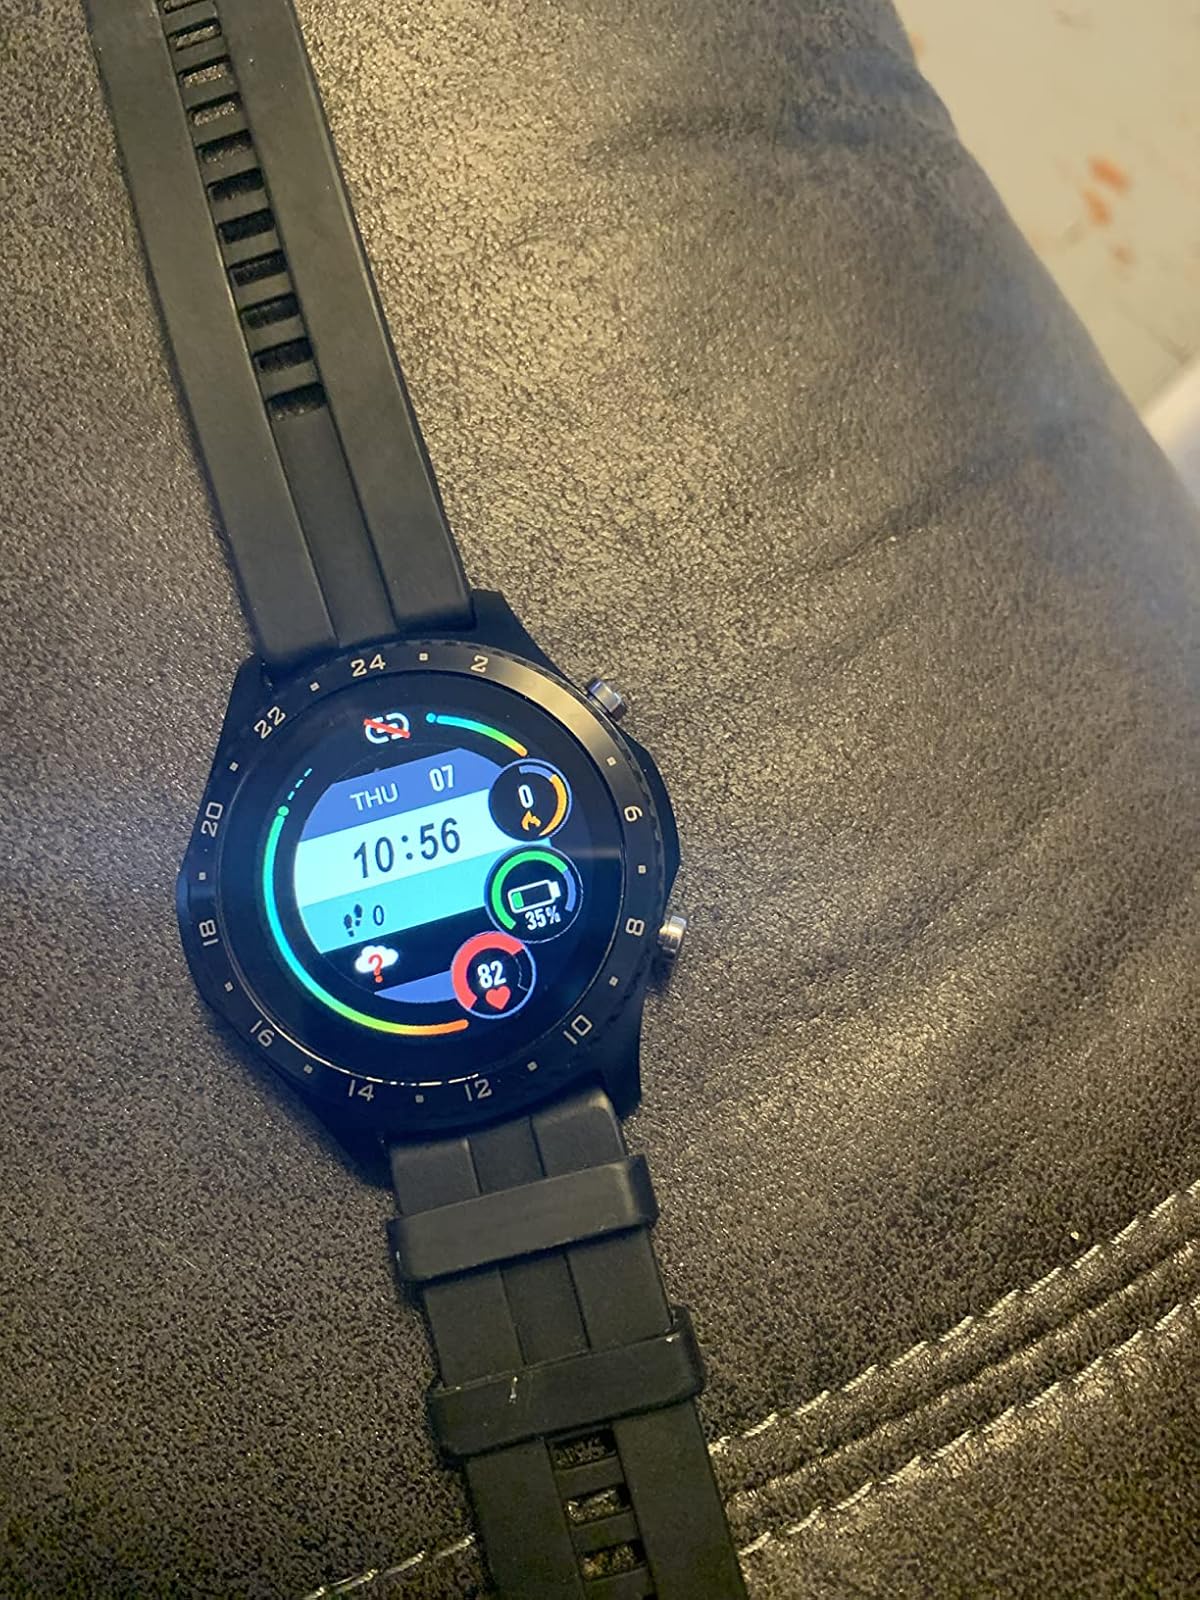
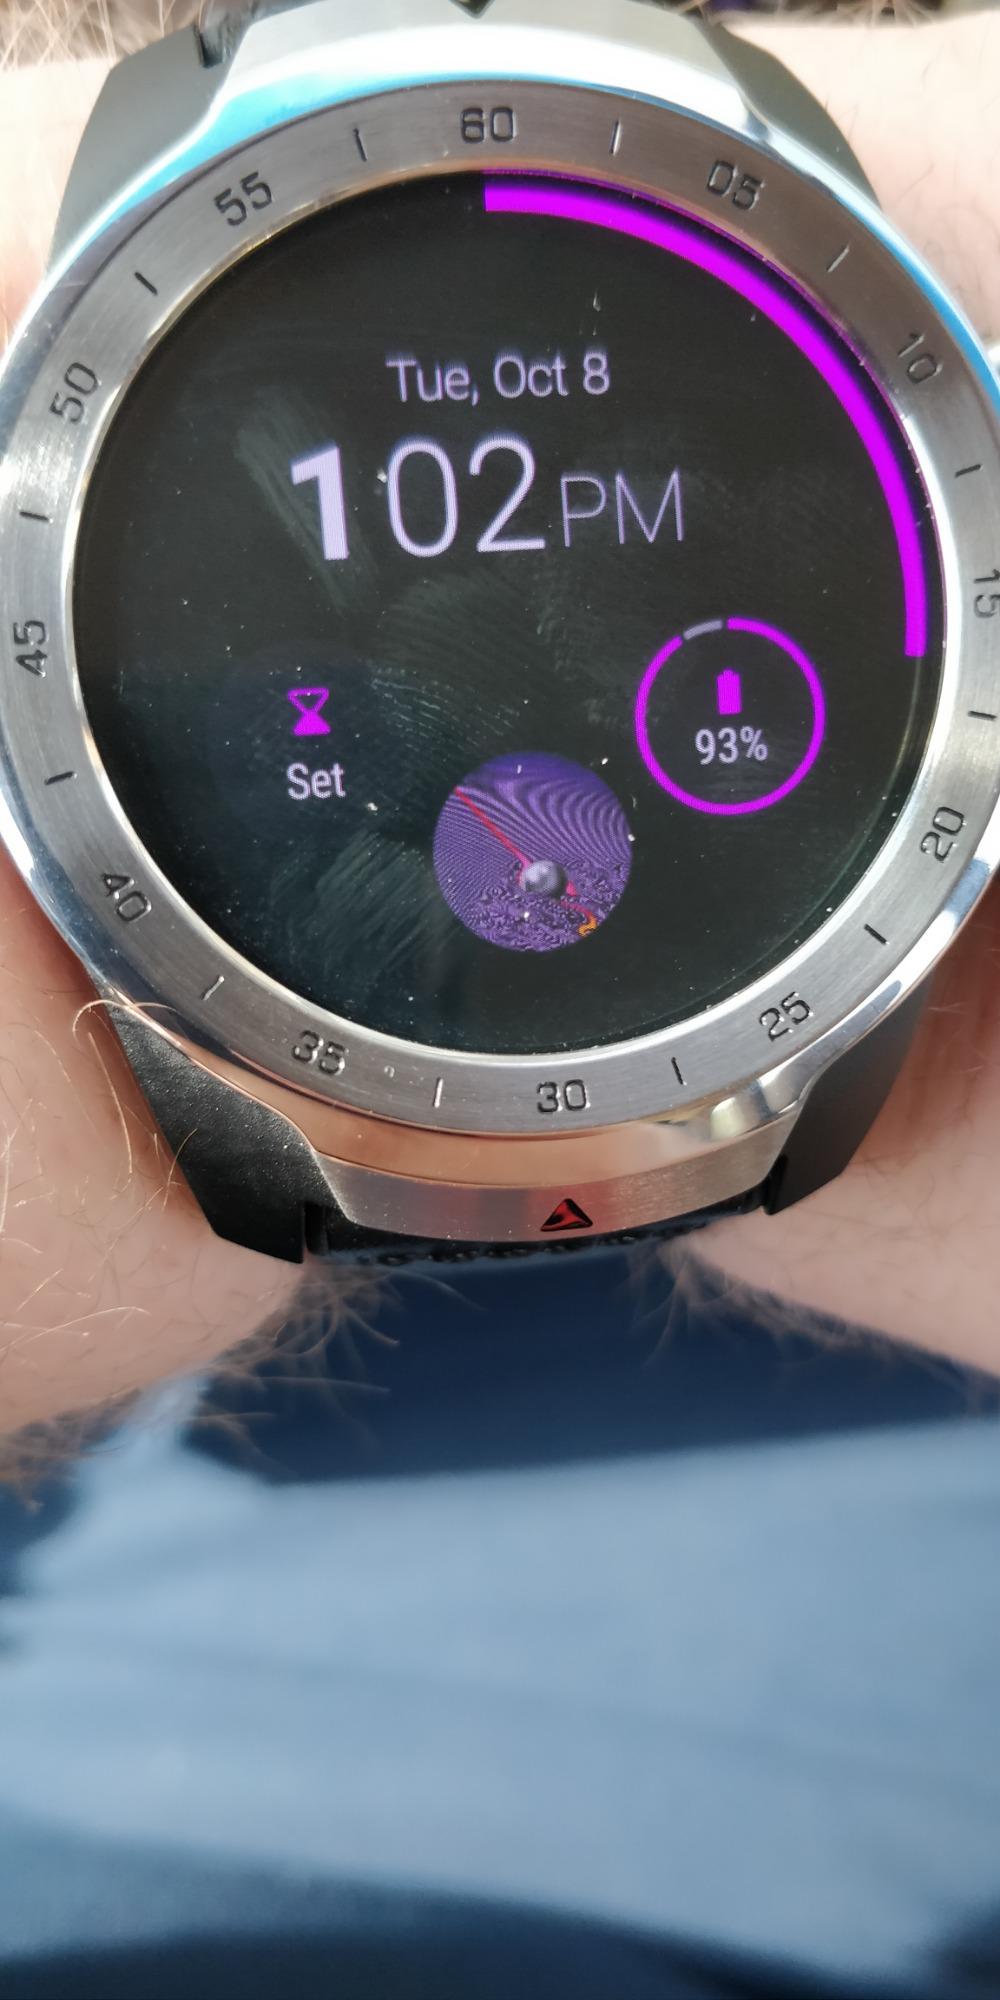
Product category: smartwatch
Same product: no